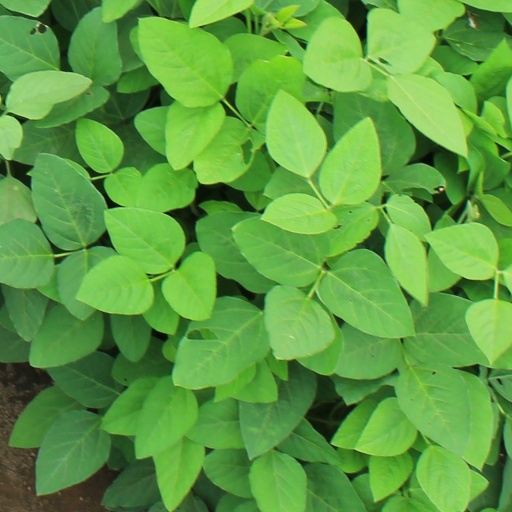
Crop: soybean